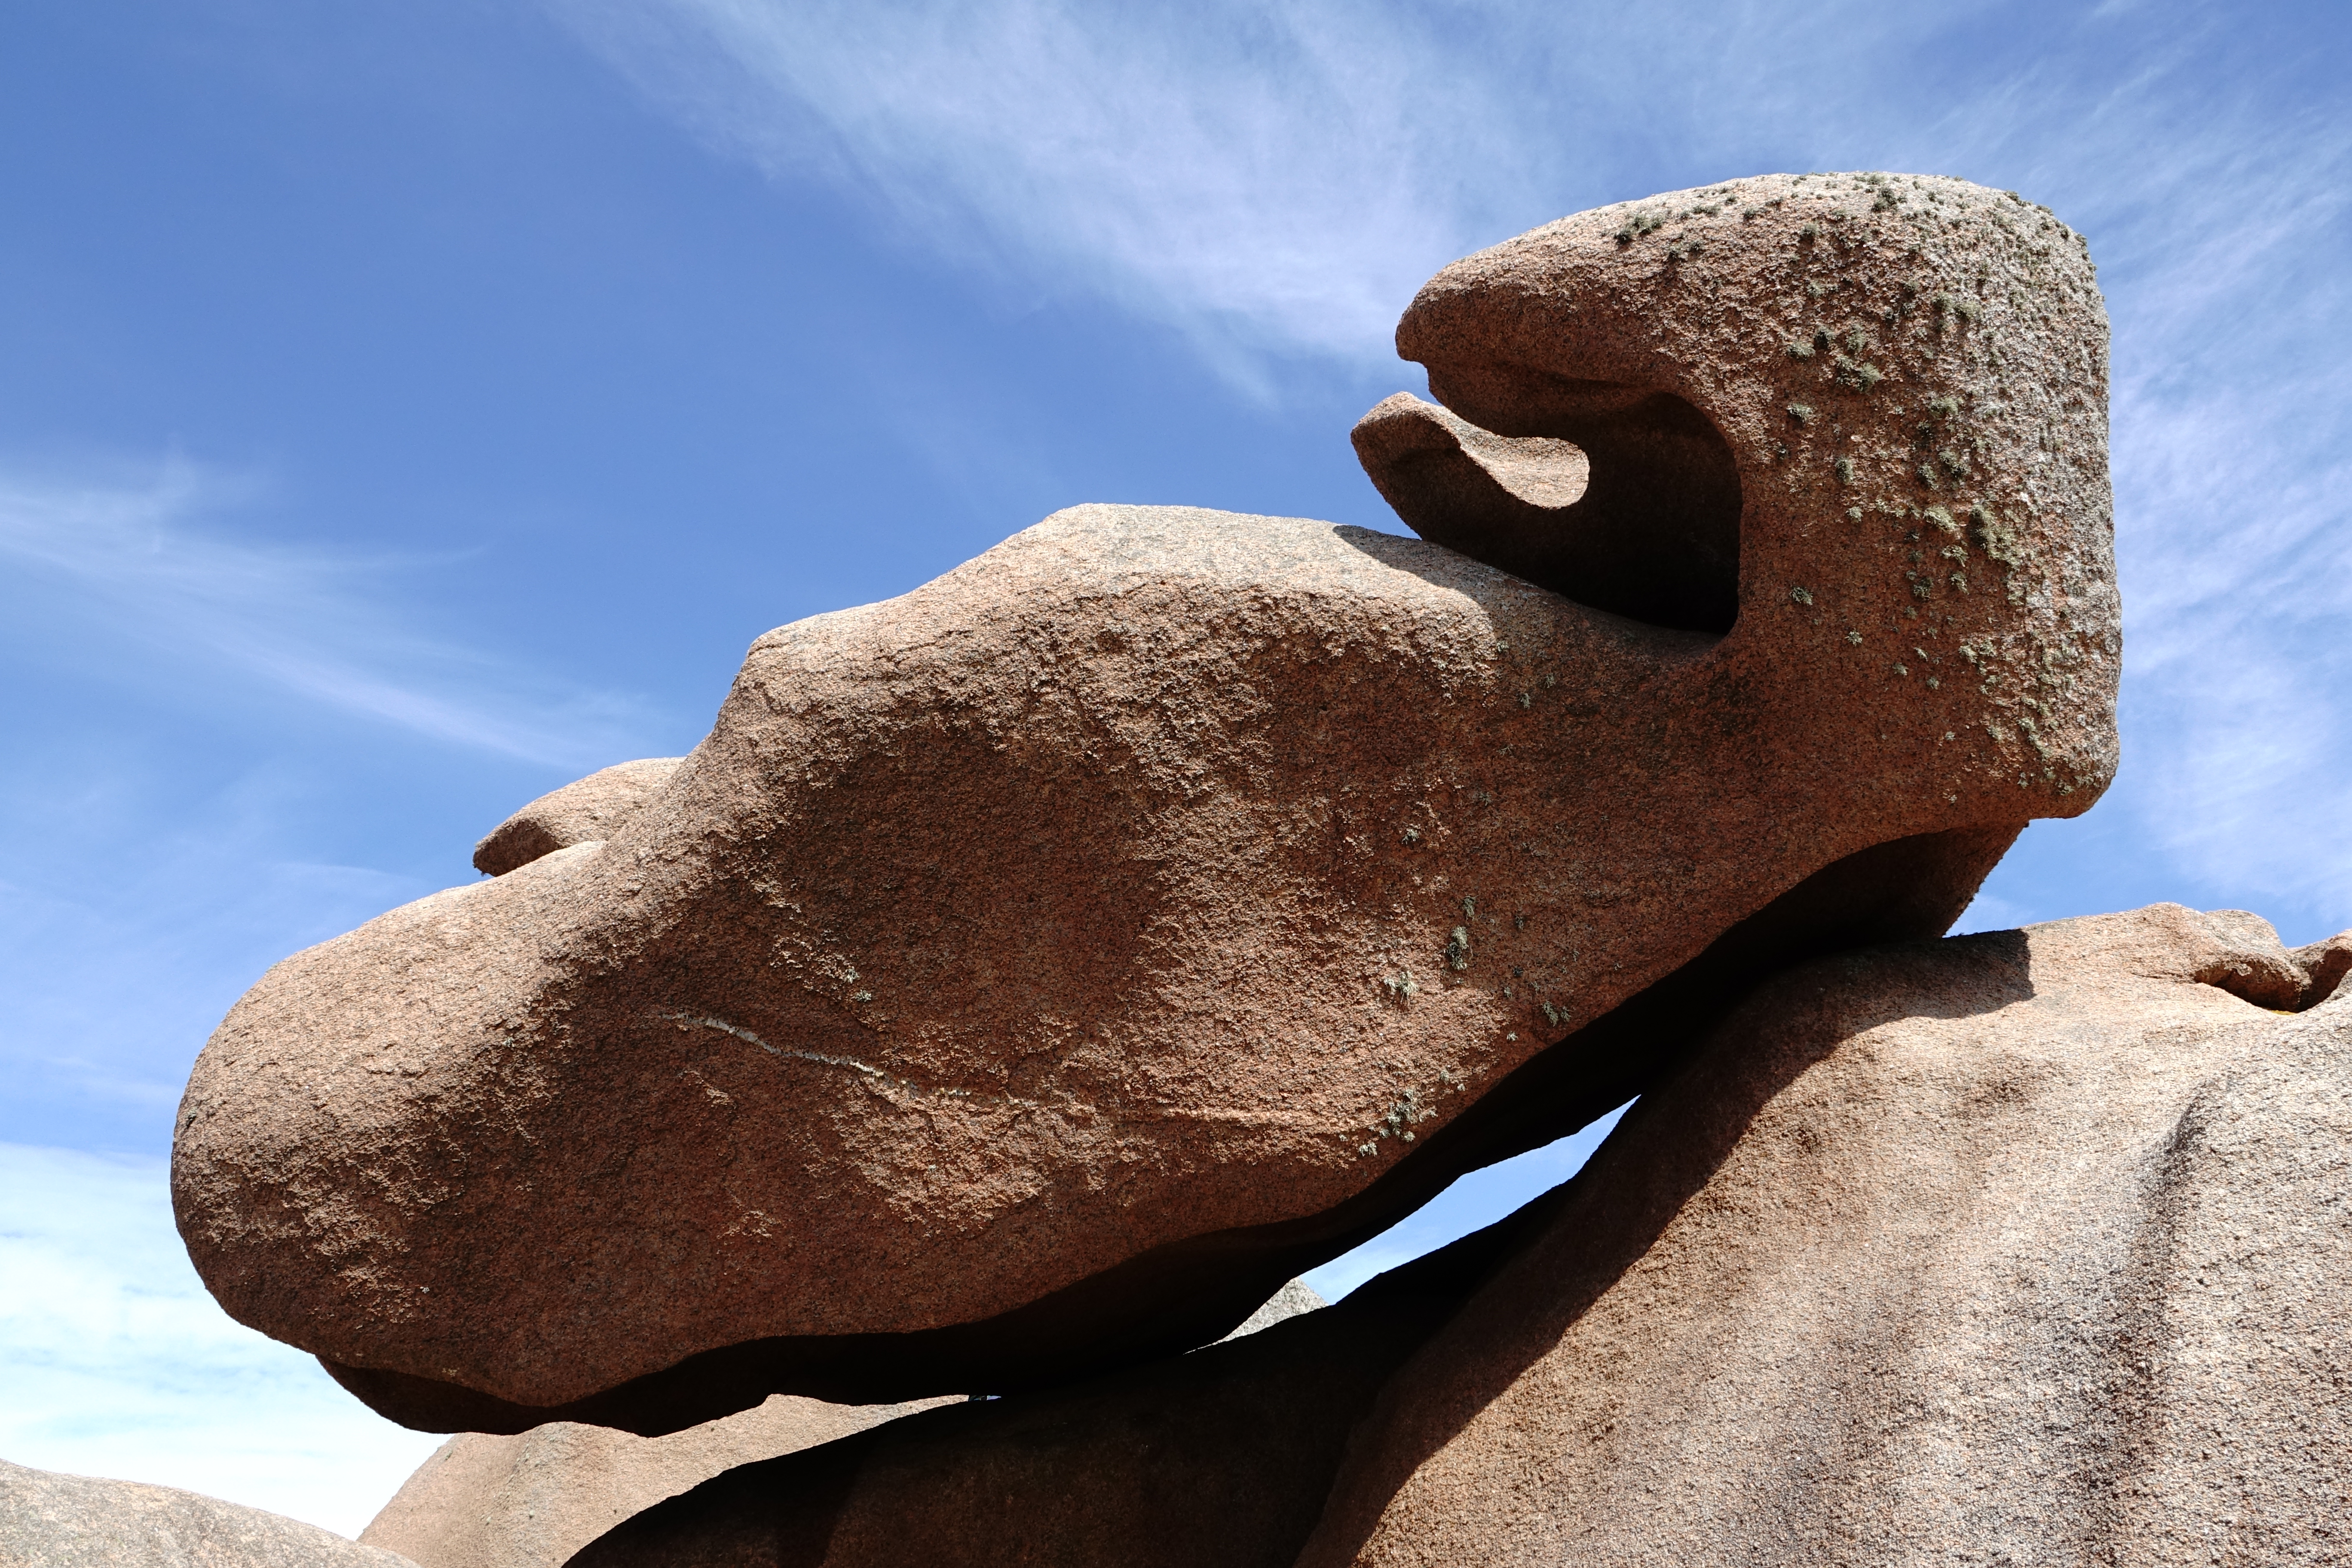
france, brittany, europe, tourism, heritage, nature, rock, shaped rock, cloud, sky, sculpture, statue, art, monument, snout, formation, landscape, bedrock, ancient history, terrestrial animal, outcrop, wildlife, sand, carving, metal, history, stone carving, artifact, historic site, visual arts, classical sculpture, marine mammal, monolith, memorial